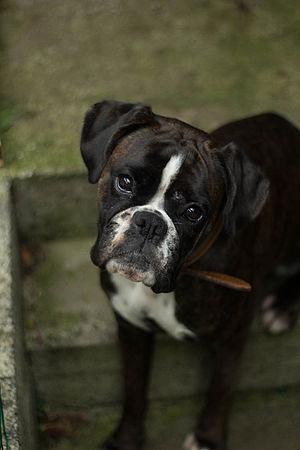
Le Boxer est une race canine d'origine allemande, qui fait partie de la famille des molosses venus d'Orient. À l'ère chrétienne, les molosses ont acquis des physionomies différentes selon les pays.